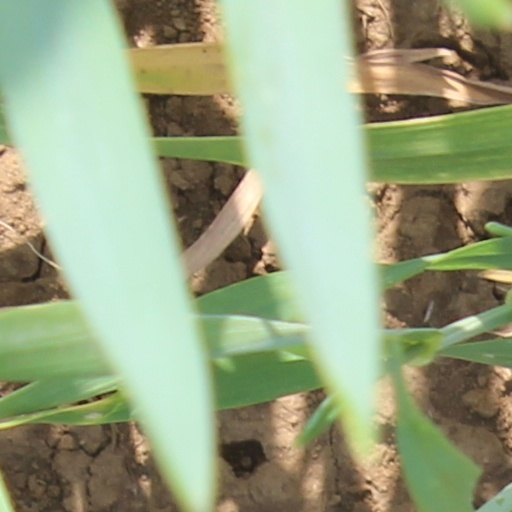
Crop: wheat